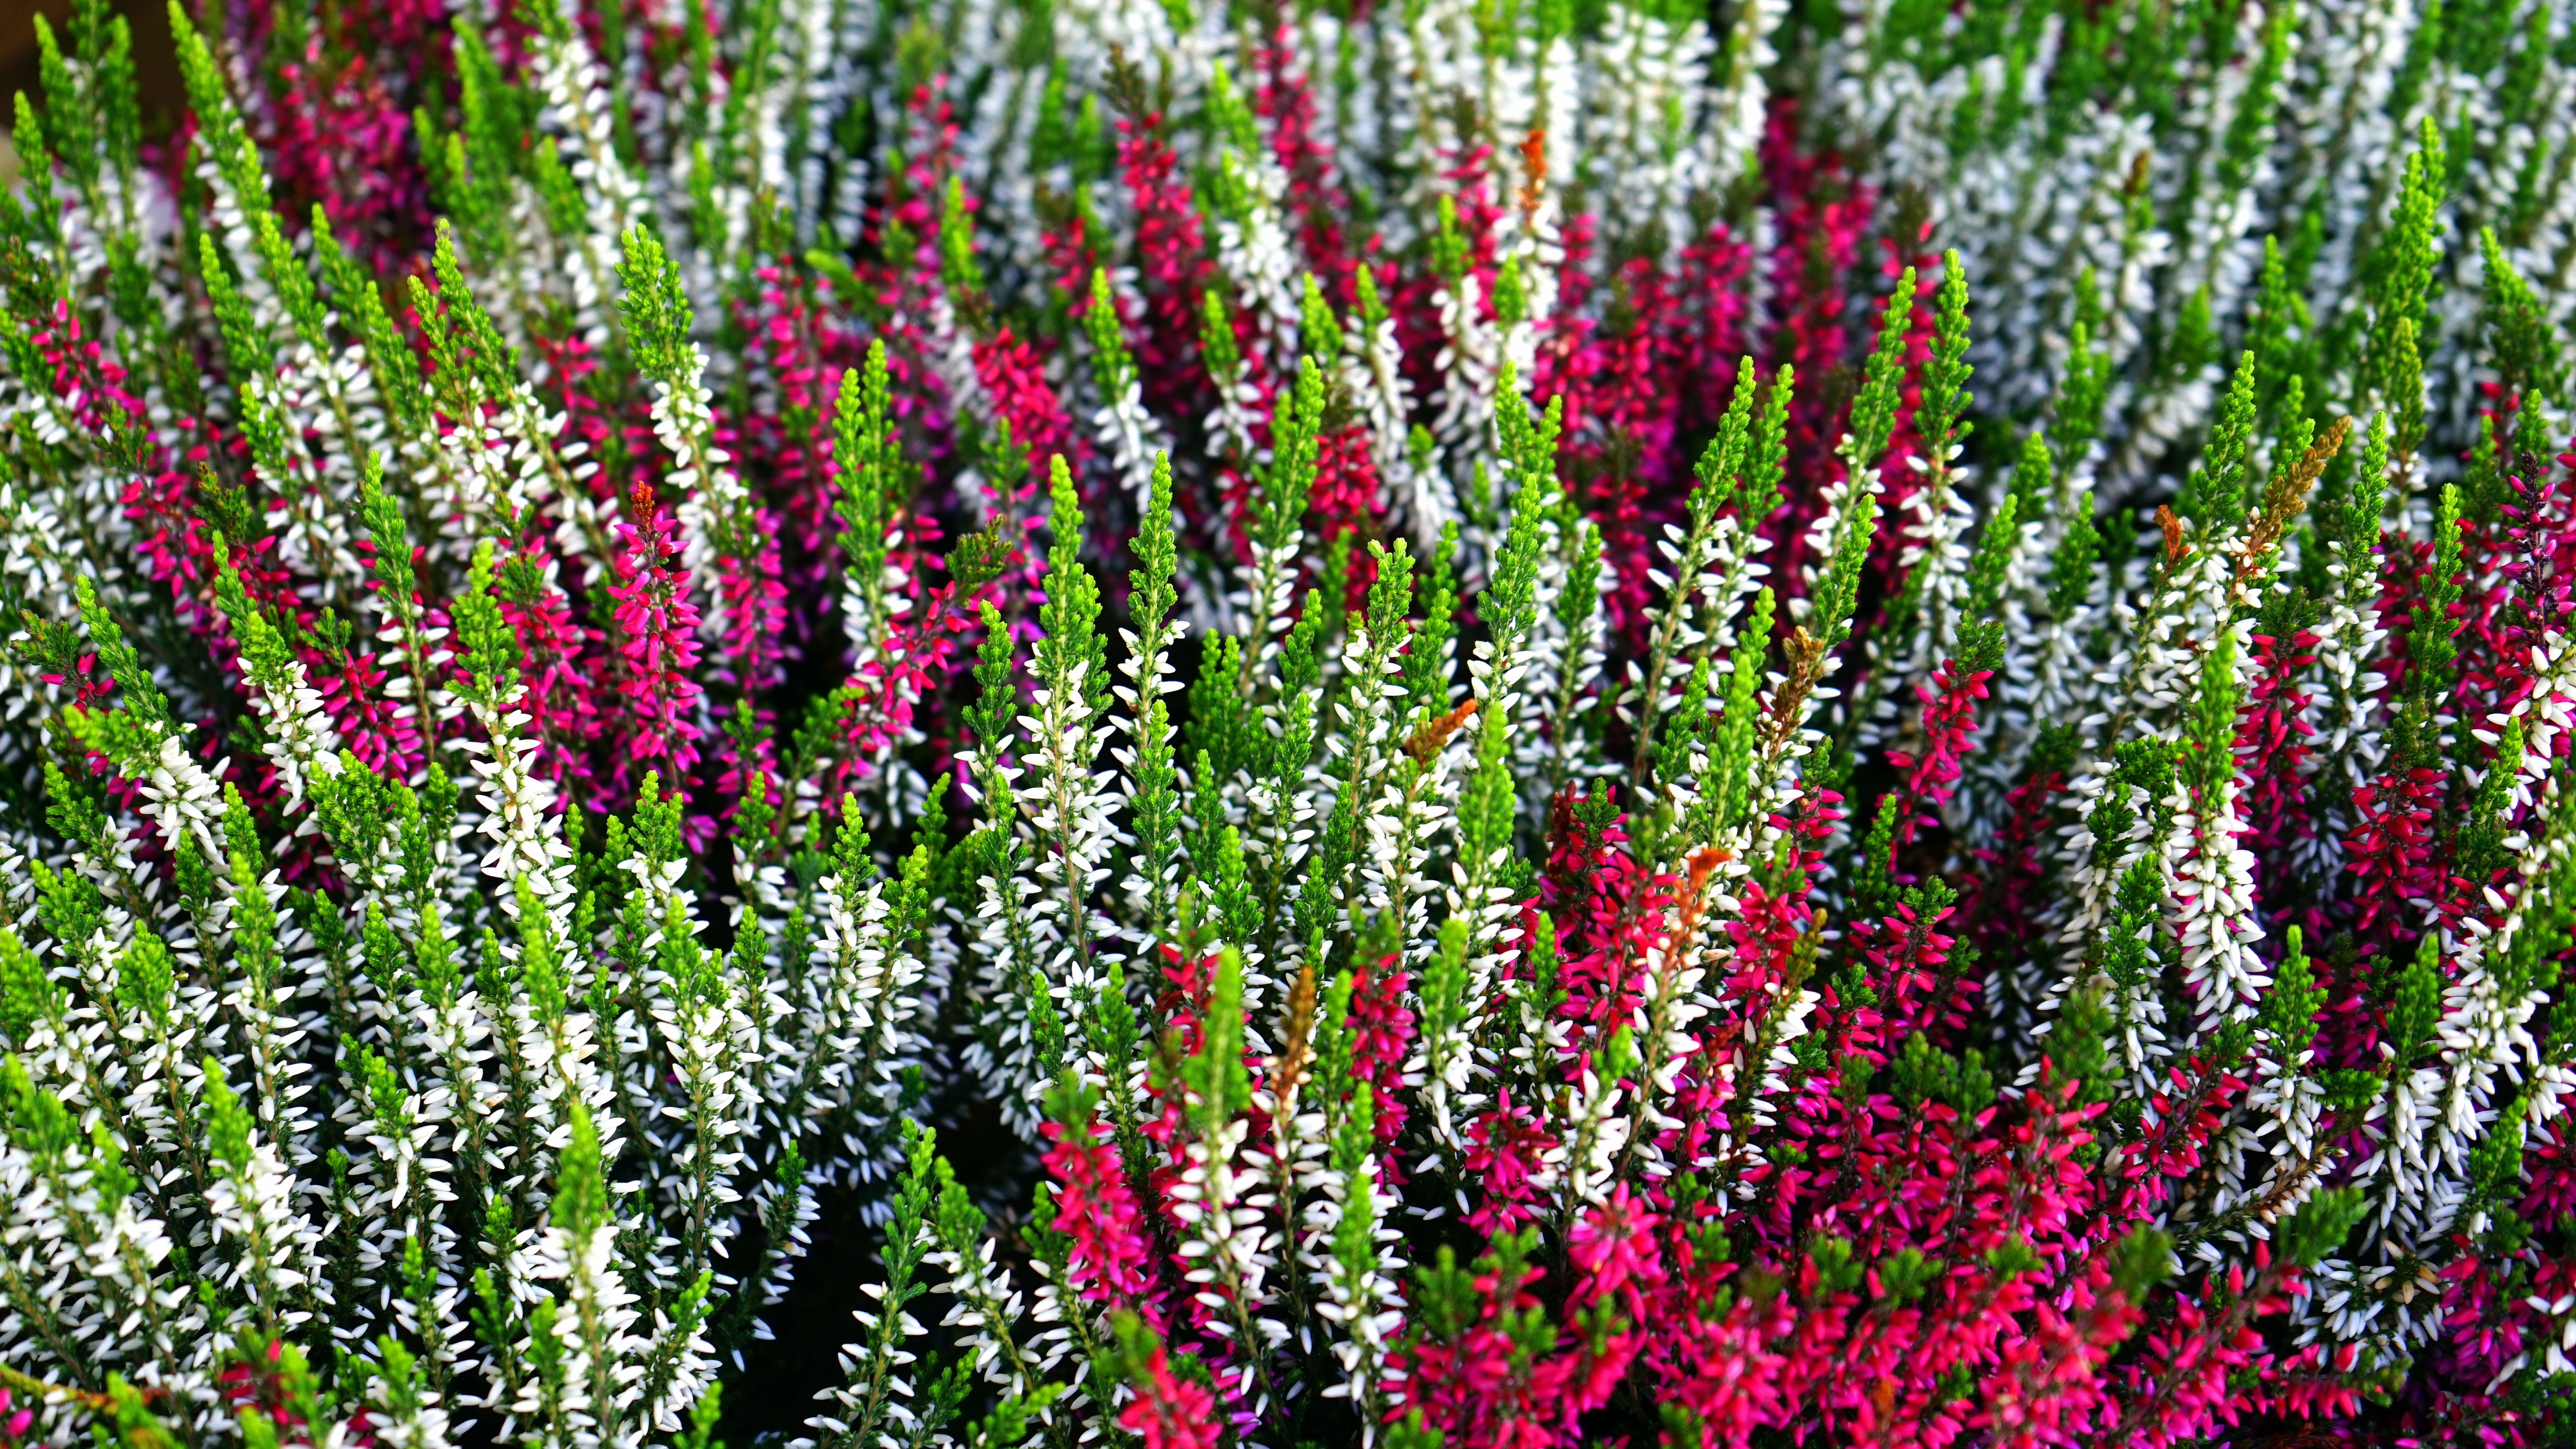
nature, outdoor, plant, meadow, leaf, flower, bloom, summer, spring, green, red, herb, lush, grow, natural, botany, garden, flora, botanical, wildflower, sage, gardening, shrub, bright, growing, flowering plant, annual plant, grass family, land plant, english lavender, french lavender, hyssopus, loosestrife and pomegranate family